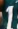
Number: 1